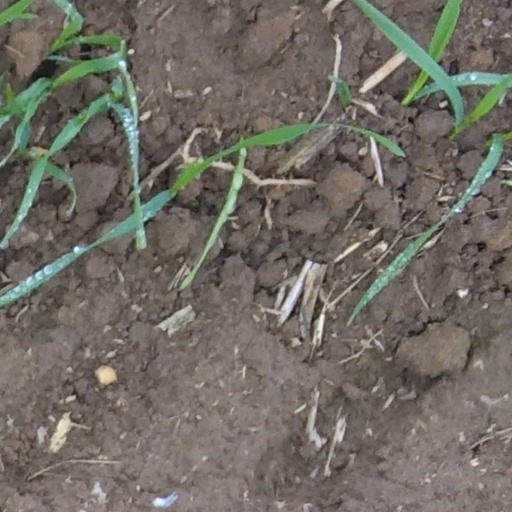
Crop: wheat